Vilém Heckel

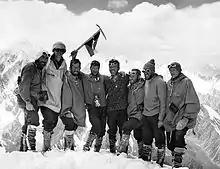
First Czechoslovak expedition to Hindu Kush (1965)

Heckel studied to be a photographer in the portrait atelier of Josef Chmelík in Plzeň, his home city. His artistic beginnings were focused on industrial photography. From 1937 to 1939, he was an employee of the Prague company "Indusfoto", but later he became interested in theatre photography and photojournalism. He changed his place of work to the ateliers of "Karel Drbohlav" and "Illek and Paul". He also spent a part of his early career as a photographer in Zbrojovka Brno. In 1949 he became a member of the "Svaz československých výtvarných umělců" (Union of Czechoslovak Visual Artists).